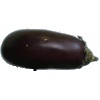
Label: eggplant